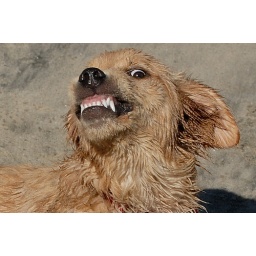
Calla & dog playing at dog beach in Del Mar-06 2-15-07